Index of Netherlands Antilles–related articles

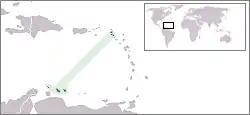
The location of the former nation of the Netherlands Antilles

The following is an alphabetical list of topics related to the former nation of the Netherlands Antilles.